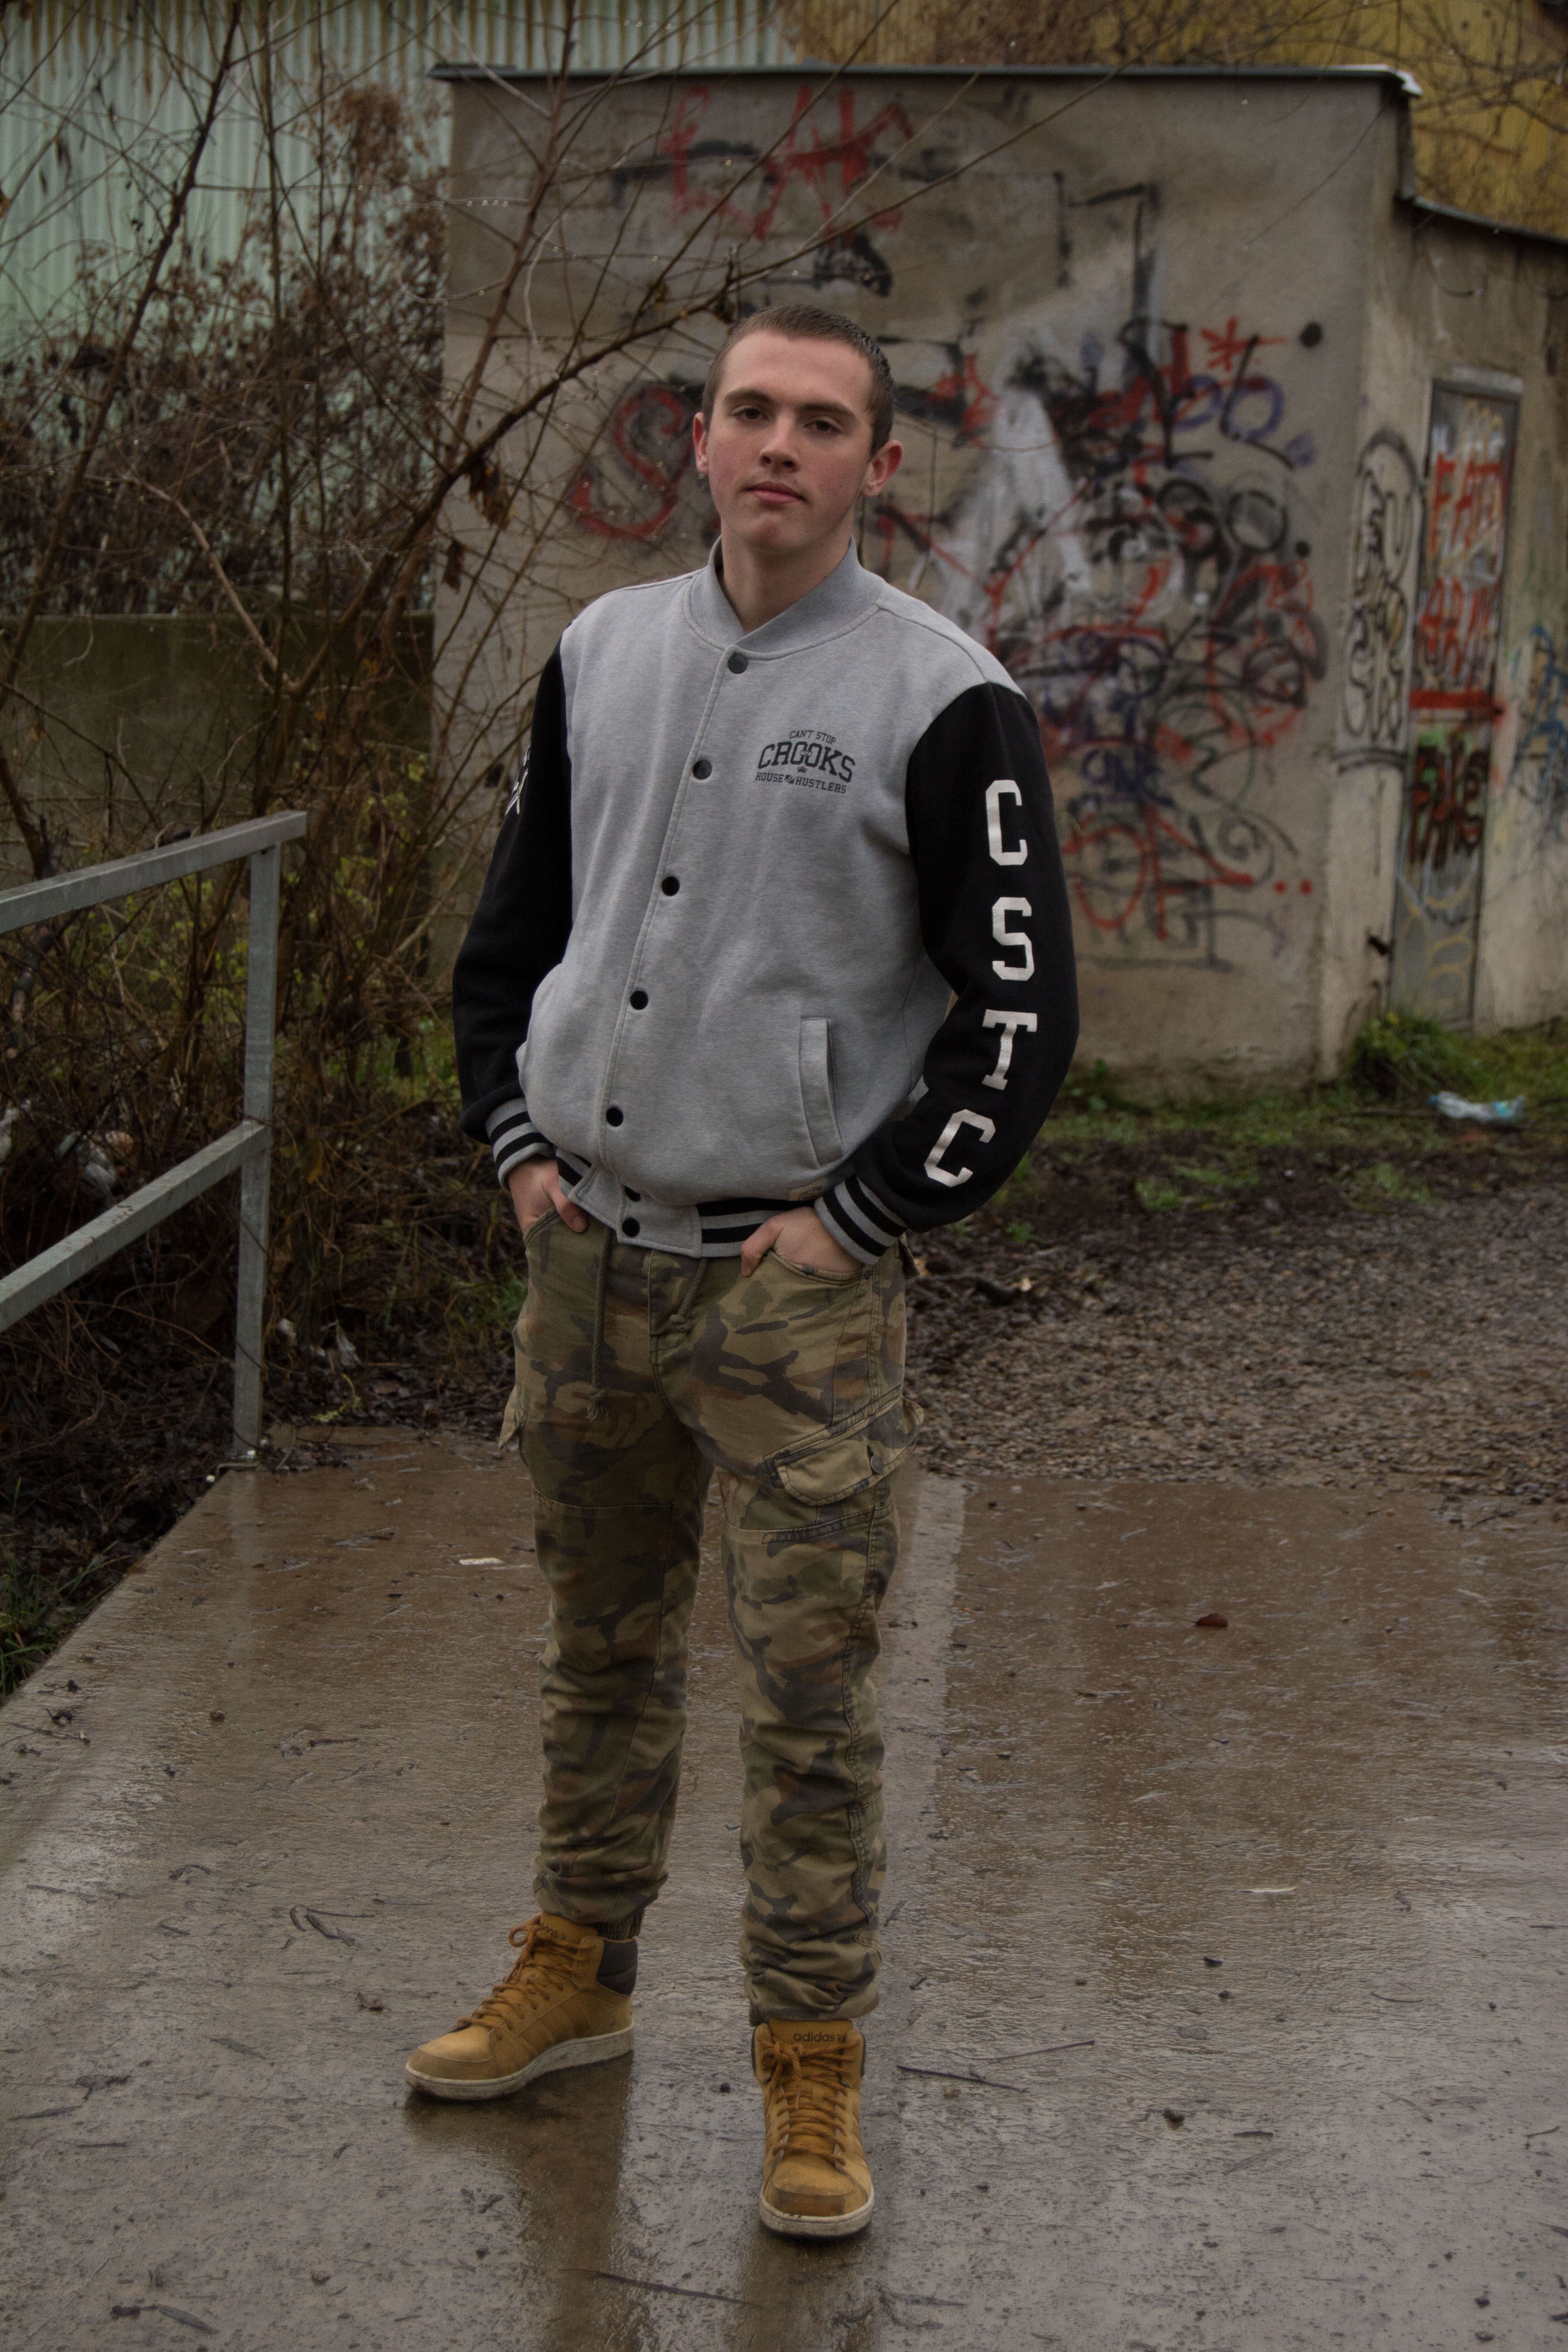
man, person, street, male, guy, military, young, spring, business, rainy, photograph, moda, our success